Open University of Japan

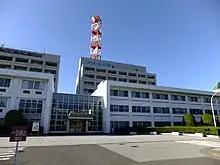
The Open University of Japan Headquarters (Microwave antenna to Tokyo Tower)

The OUJ Academia broadcasts lectures and administrative announcement programs. It owns television and radio broadcasting stations at the headquarters in Chiba City. All programs are recorded and edited at the headquarters and broadcasts on its Broadcasting Satellite (BS) channels to reach the whole nation. The broadcasts are exclusively in Japanese language as the medium of instruction. Article 50-4-1 of the Broadcasting Act prohibits the OUJ from broadcasting commercial messages. The cost of the broadcasting system is subsidised by the national budget. Until September 2018, it was transmitted from the Tokyo Tower via UHF television and FM radio, and relayed at Maebashi, Gunma to reach Kantō region.